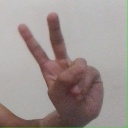
अक्षर: ऐ